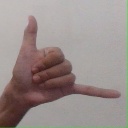
अक्षर: द